Geneva Airport

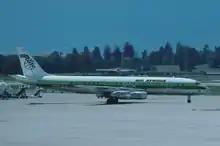
An Air Afrique Douglas DC-8 in Geneva in 1976.

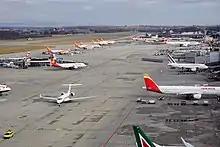
Apron view

On 11 October 1919, the Grand Council of Geneva approved the establishment of an "airfield" at Meyrin. A simple airfield was established in Cointrin, near the city of Geneva, covering an area of . From 1926 to 1931, the airfield's wooden sheds were replaced by three concrete hangars. At the time, there was a small amount of air traffic, with Luft Hansa flying from Berlin to Barcelona via Halle, Leipzig, Geneva and Marseille. Swissair also flew the Geneva–Lyon–Paris route through a codesharing agreement with Air Union. By 1930, there were six airlines that flew to Geneva Airport on seven different routes.